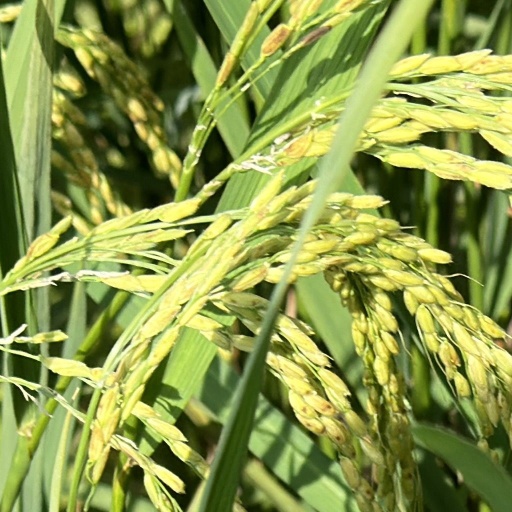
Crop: rice